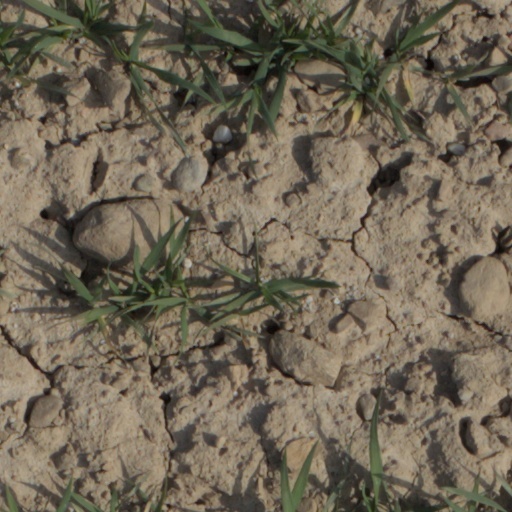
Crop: wheat